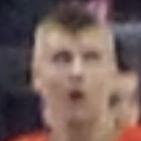
Age: 18